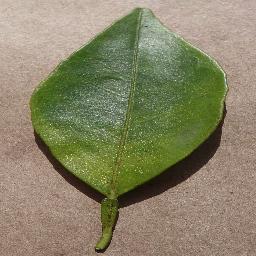
Label: Orange___Haunglongbing_(Citrus_greening)